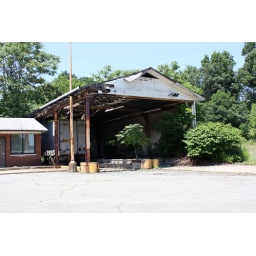
I think this is the old scale house that the trucks briging in the waste paper went over to get weighed